Armando Normand

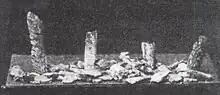
"Charred bones of the Jeiviche and Cadañeineco Indians burned alive by Normand"

Normand starved the indigenous people under his control, giving them no food and little-to-no time to cultivate food. On occasion, Normand used starvation until death as a means of capital punishment. Ildefonso Fachin, a Peruvian Amazon Company employee and deponent to judge Paredes, claimed that Normand had cut down crop fields in order to starve the indigenous people that he could not capture.